Battle of Balikpapan (1945)

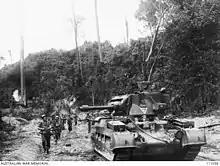
Advance by a Matilda Frog (flame-thrower) tank of the Australian 4th Armoured Brigade in support of soldiers of the Australian 2/10th Infantry Battalion

Over the course of a fortnight, Allied artillery and aircraft worked to reduce the Japanese position along the Milford Highway, while the 25th Brigade felt for the Japanese flanks, attempting to encircle them. Meanwhile, patrols from the 2/7th Cavalry Commando Regiment and the KNIL company were sent along the flanks and to remote areas to gather intelligence. By 21 July, the encirclement of the Japanese defensive position was almost complete and the surviving Japanese began to withdraw. This withdrawal was conducted in good order, and the Australians noted the skill and determination with which the Japanese sited and held their defensive positions during this time. The Australians assessed that the Japanese would seek to establish a new defensive position around Samarinda, but the Australian commander, Milford, determined that the strategic situation did not require attacking this position. Following this, the Australians began deep patrolling operations. The 2/27th Battalion advanced along the Vasey Highway, ranging as far as Sambodja.